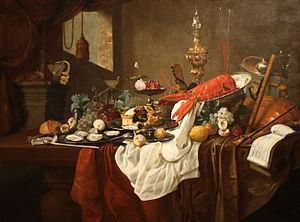
Le Musée des beaux-arts de Montréal, fondé en 1860, est un musée de réputation internationale basé à Montréal et consacré à la promotion de l'art canadien et international. Sa collection encyclopédique compte plus de 43 000 œuvres. La collection des arts décoratifs contemporains est l'une des plus remarquables d'Amérique du Nord. Le musée est constitué de cinq bâtiments : les pavillons Jean-Noël Desmarais d'art moderne et contemporain et expositions temporaires, Michal et Renata Hornstein de cultures du monde, Liliane et David M. Stewart d'arts décoratifs et de design, Claire et Marc Bourgie d'art québécois et canadien, l'église Erskine and American et le Pavillon pour la Paix Michal et Renata Hornstein d'art international. Le campus muséal est situé de part et d'autre de la rue Sherbrooke Ouest, au cœur du centre-ville de Montréal. La bibliothèque du musée dédiée à l'histoire de l'art est l'une des plus importantes du genre au Canada.